Number (sports)

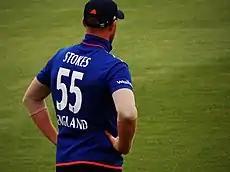
English cricketer Ben Stokes wearing 55 in a One Day International match v New Zealand, 2015. Players may choose their own numbers.

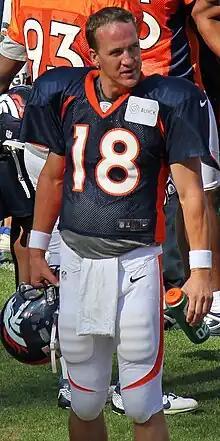
Quarterbacks, like Peyton Manning, generally possess a number from 1 to 19 per rules at most levels of American football.

The International Cricket Council does not specify criteria for numbering players, so players choose their own jersey number.